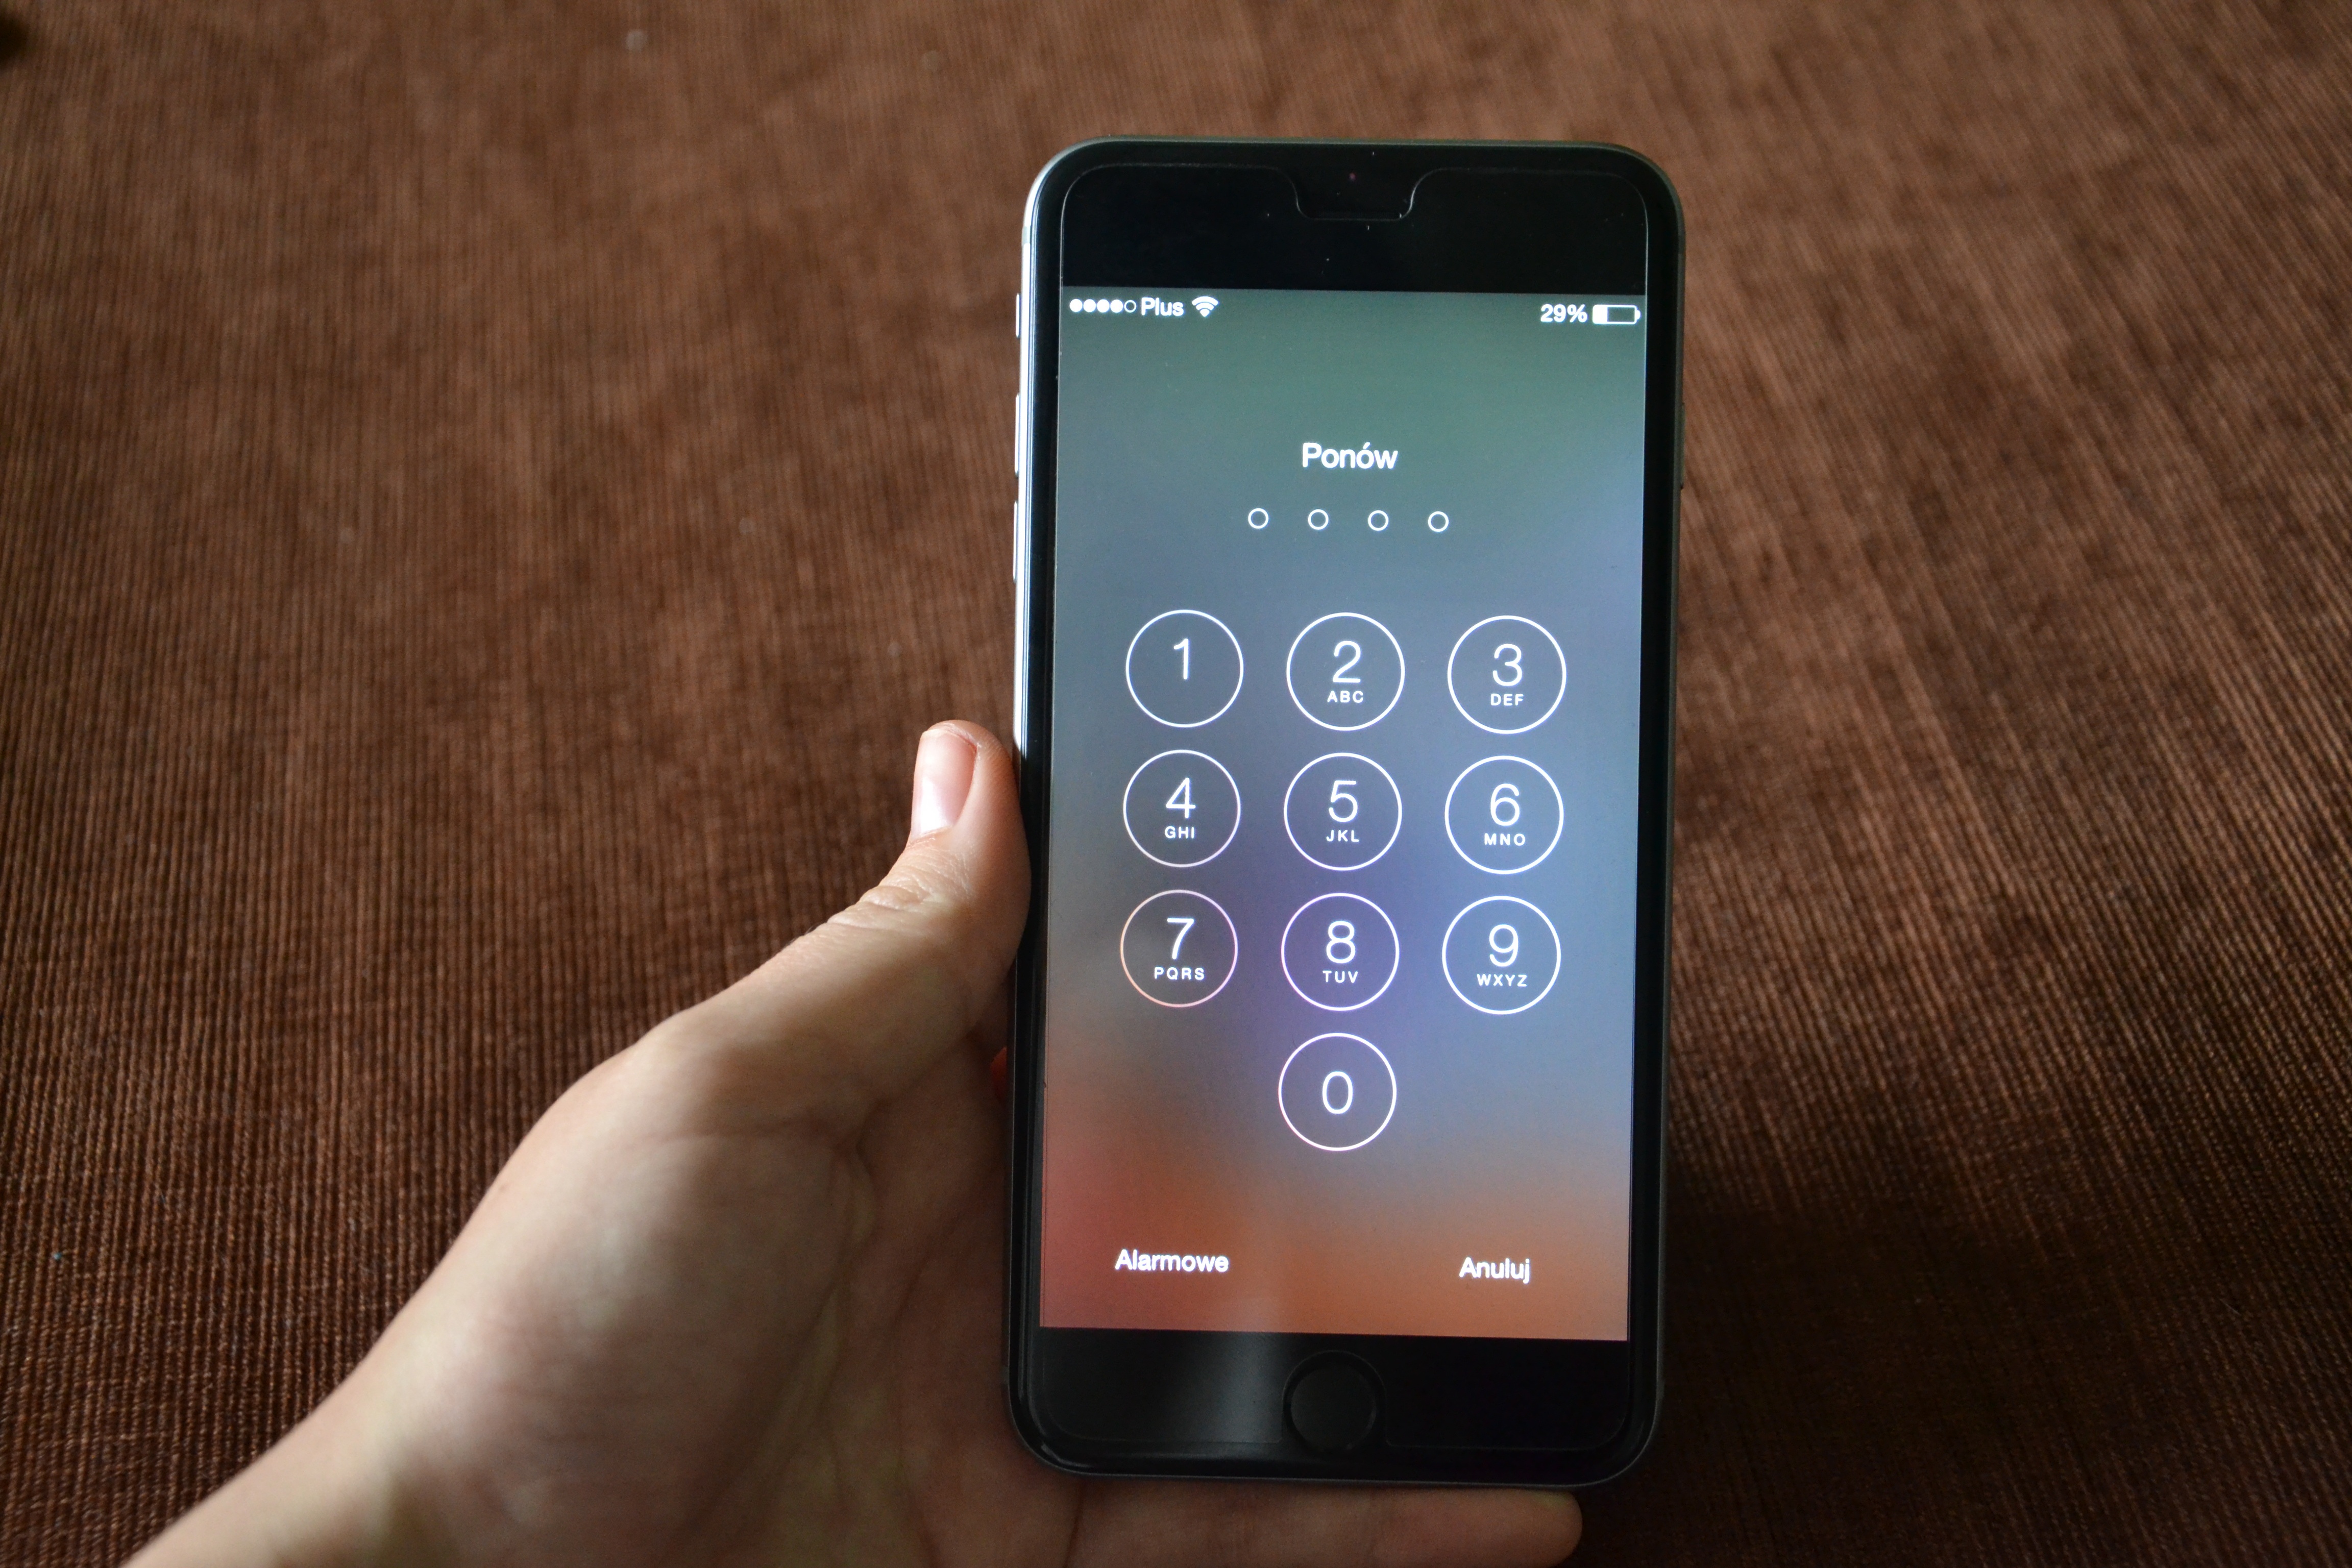
iphone, smartphone, hand, apple, technology, phone, telephone, gadget, mobile phone, product, iphone 6, electronics, call, fast, plus, multimedia, cell, electronic equipment, to write, cellular phone, sms, iphone 6 plus, apple iphone, portable communications device, communication device, feature phone, iphone plus, phablet